The Devil Wears Prada (film)

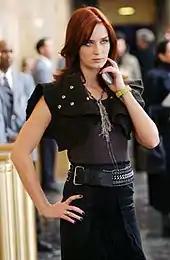
Emily Blunt in the look Field created for her character

She contrasted Andy and Emily by giving Andy a sense of style, without much risk-taking, that would suggest clothing a fashion magazine would have on hand for shoots, clothing a recent college graduate with little sense of style would feel comfortable wearing in a fashion-conscious workplace. Blunt, on the other hand was "so on the edge she's almost falling off". For her, Field chose pieces by Vivienne Westwood and Rick Owens to suggest a taste for funkier, more "underground" clothing. After the film's release, some of the looks Field chose became popular, to the filmmakers' amusement.